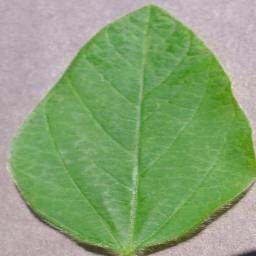
Label: Soybean___healthy